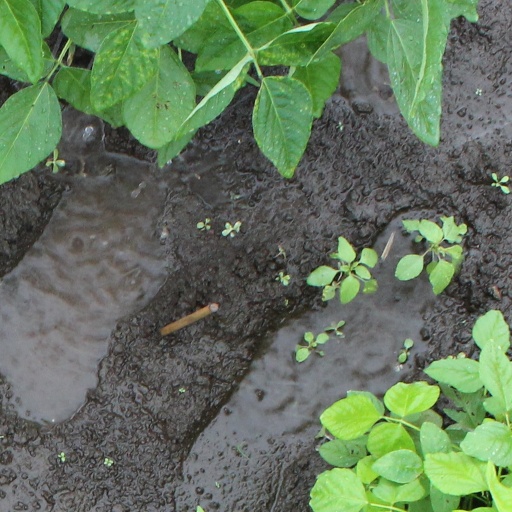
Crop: soybean